POTEB

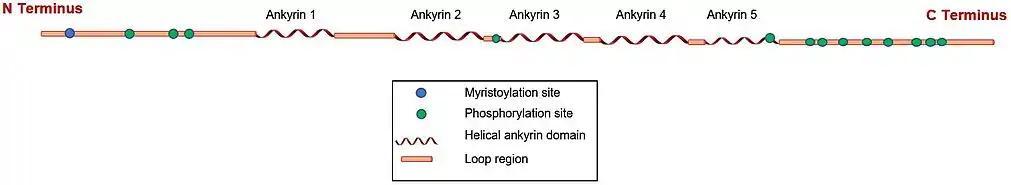
A schematic diagram showing important domains and post-translational modifications of POTEB.

POTEB is expressed at high levels in the human prostate, ovary, and testes. However, there is also evidence to show that it is expressed at low levels in embryonic stem cells, the nasopharyngeal region, and in breast tissue. In embryonic stem cells, differentiation is likely to turn off the expression of POTEB while in breast cancer, triple negative cells are found to have no POTEB expression suggesting a role in cancer-activated pathways.